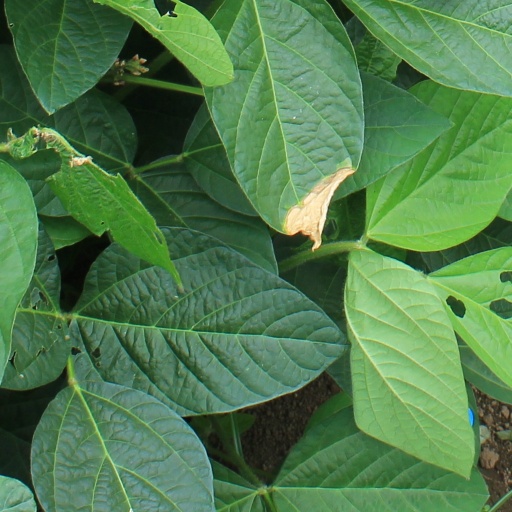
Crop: soybean